Barinque

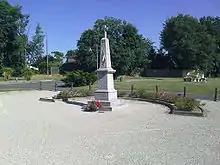
The War Memorial

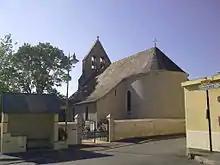
The Parish Church of Saint-Barthélémy

The Parish Church of Saint-Barthélémy (12th century) is registered as an historical monument. The Church contains many items that are registered as historical objects: